History of Portsmouth F.C.

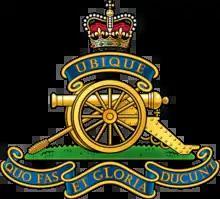
Cap badge of the Royal Artillery

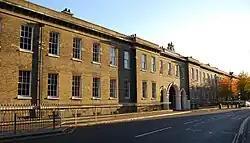
Cambridge Barracks, Portsmouth. The buildings are now part of Portsmouth Grammar School.

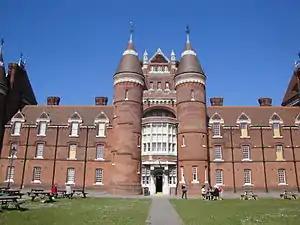
The former Clarence Barracks, now used as Portsmouth City Museum.

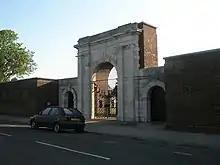
The main gates to the United Services Recreation Ground in Burnaby Road, Portsmouth.

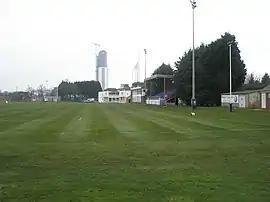
Site of the ""Officer's Ground"" pitch at Burnaby Road.

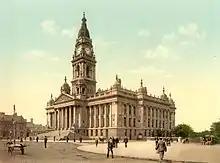
Pre-war Portsmouth Town Hall (now Portsmouth Guildhall)

Royal Artillery (Portsmouth) F.C. were a late Victorian era amateur football team formed by soldiers of the Portsmouth regiment of the Royal Artillery arm of the British Army.